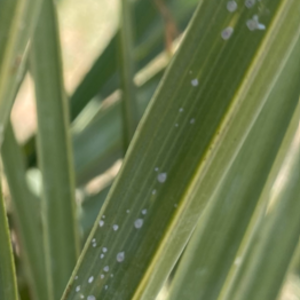
Label: Parlatoria Blanchardi